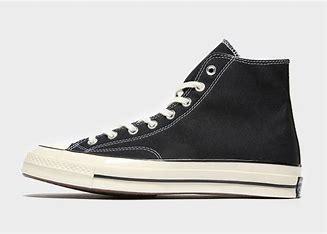
Brand: Converse
Model: Chuck 70